Carmine Persico

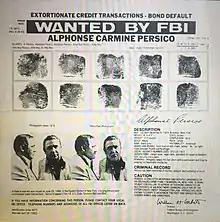
FBI Wanted Poster of Carmine's brother Alphonse Persico which was issued on April 26, 1983

In 1973, Persico was imprisoned on hijacking and loan-sharking charges, and sentenced to eight years in prison. His incarceration coincided with the release of his brother Alphonse from 17 years in prison. Persico designated Alphonse as acting boss with support as underboss from Gennaro Langella and Carmine's other brother, Theodore. Langella supervised various labor rackets for the family, including their stake in the "Concrete Club", and exerted control over various labor unions, including Cement and Concrete Workers District Council, Local 6A. In 1979, Persico was released from federal prison.